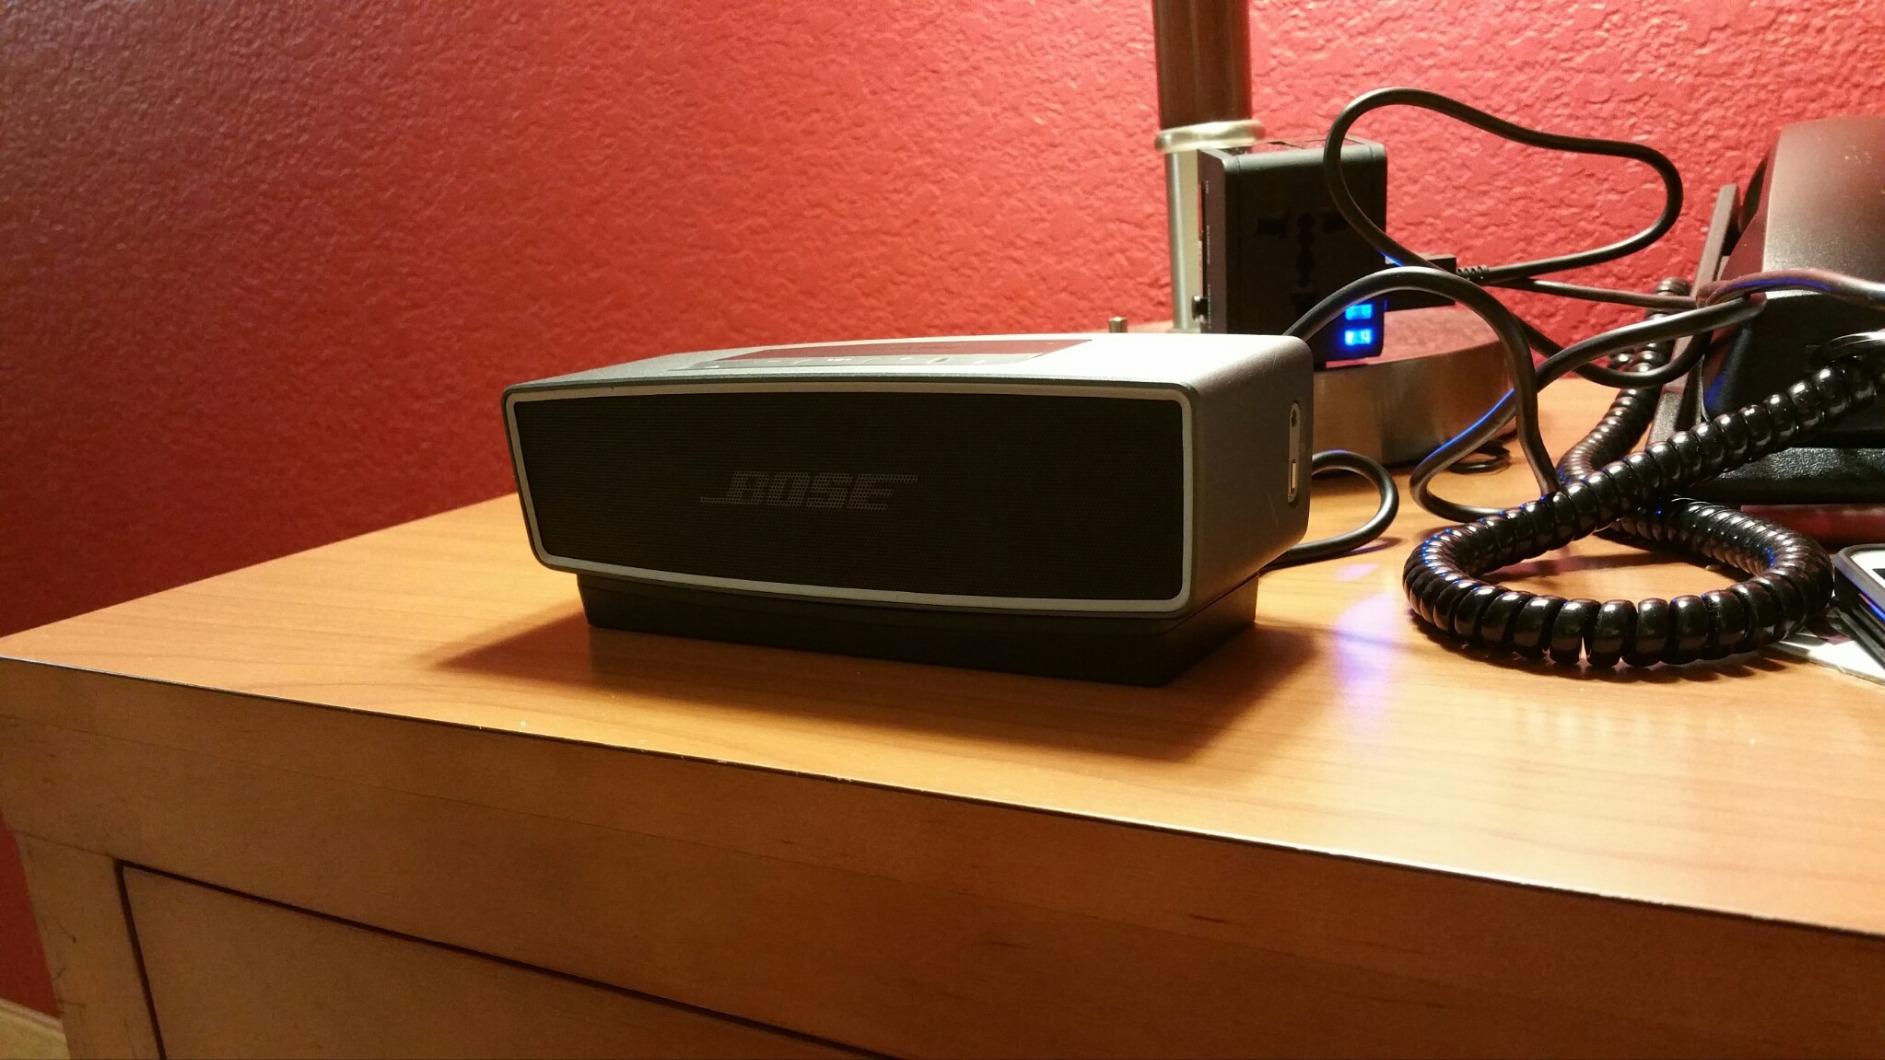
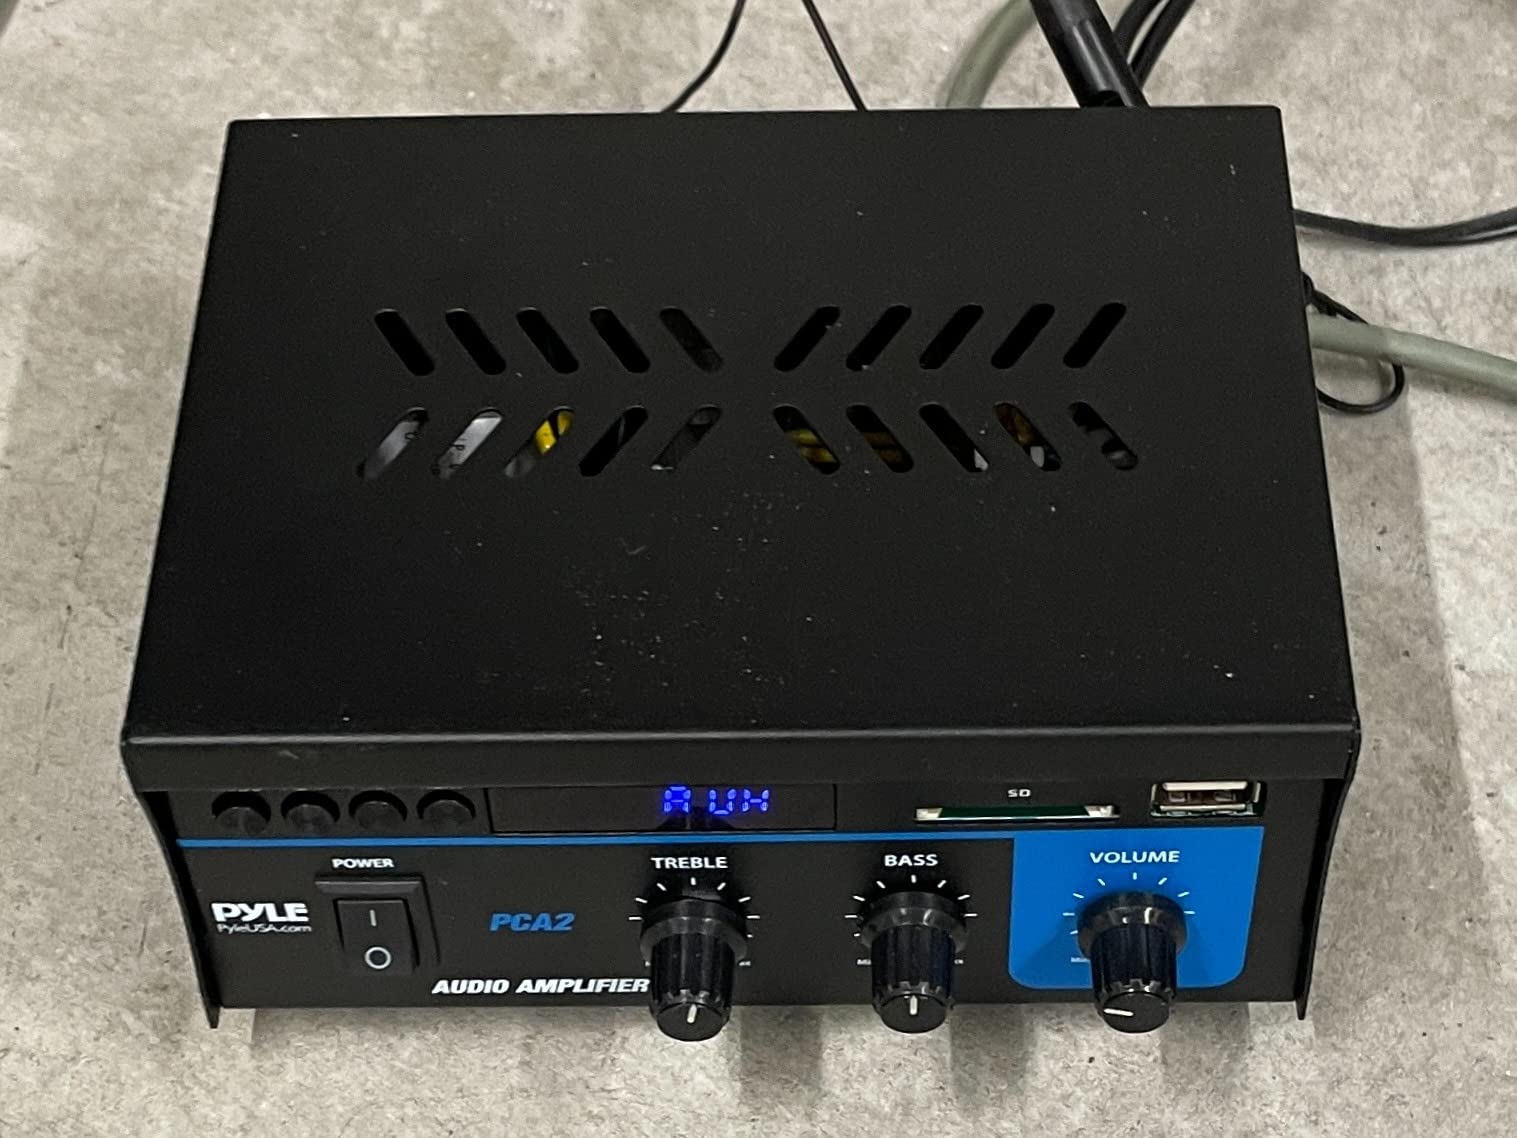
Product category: speaker
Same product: no